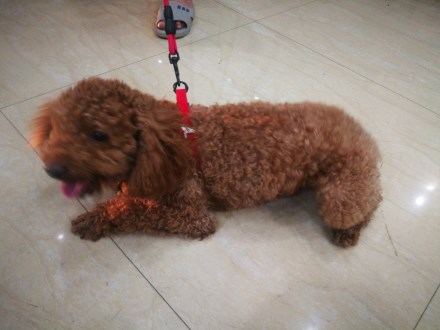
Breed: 2925-n000114-toy_poodle